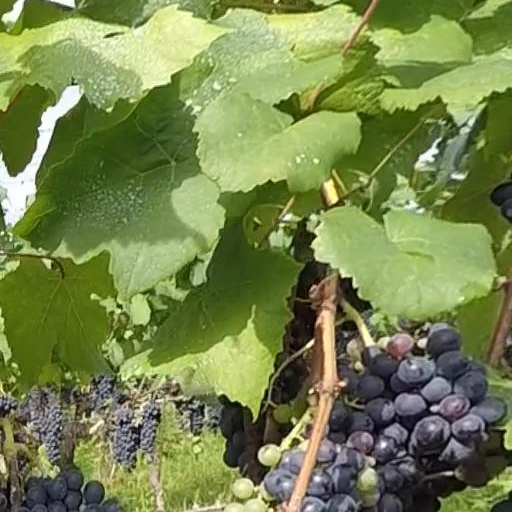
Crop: grape